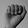
ASL letter: A